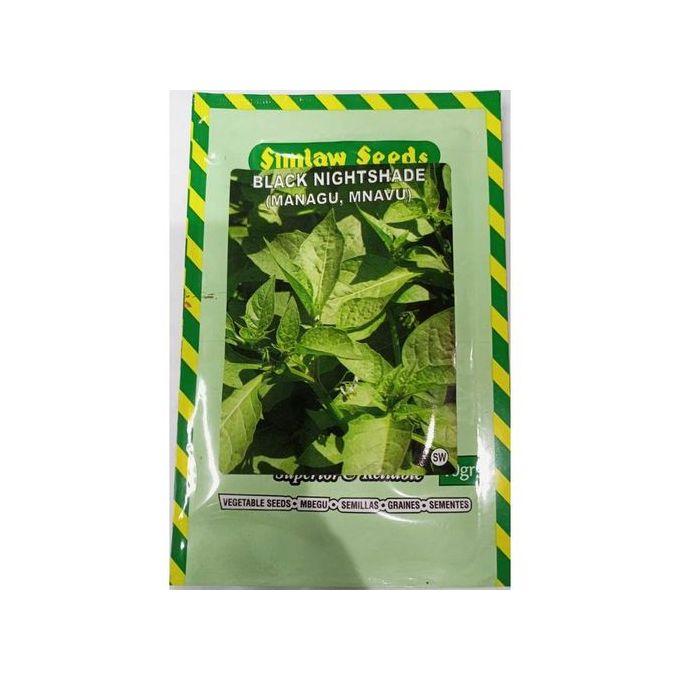
Eneo kubwa la ardhi lenye mimea lakini pia vichaka au misitu mbalimbali, na milima mbalimbali katika eneo hilo ukiashiria uoto wa asilia unaopatikana katika mazingira hayo.